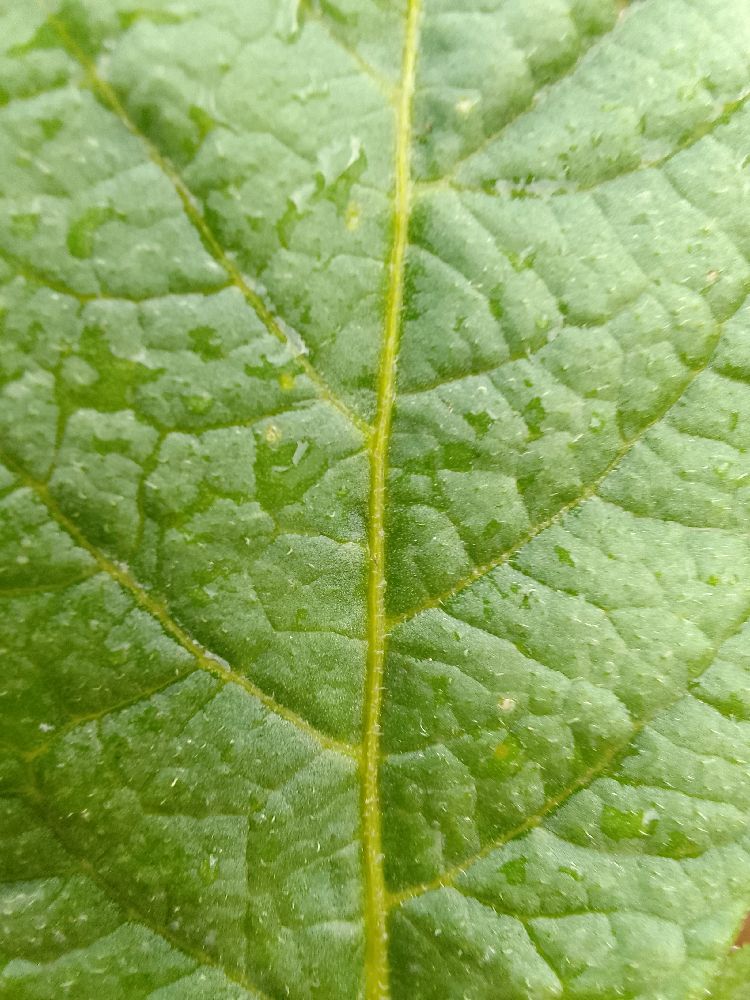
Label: Healthy